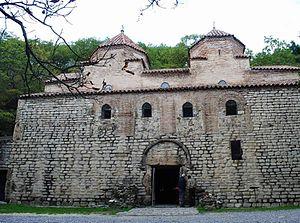
Le tourisme est une composante importante de l'économie de la Géorgie : elle a apporté une contribution au produit intérieur brut du pays de 6,7% en 2015, de 7,1% en 2016, de 6,9% en 2017 et de 7,6% en 2018.